Basque pelota

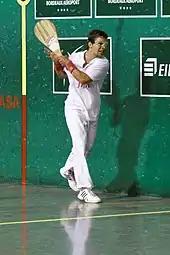
Paleta Gomme-Goma with a wooden racket

Also called "Argentine paleta goma", this is played with a short and broad wooden bat, called "paleta" in both Spanish and Basque, and a gas-filled rubber ball.